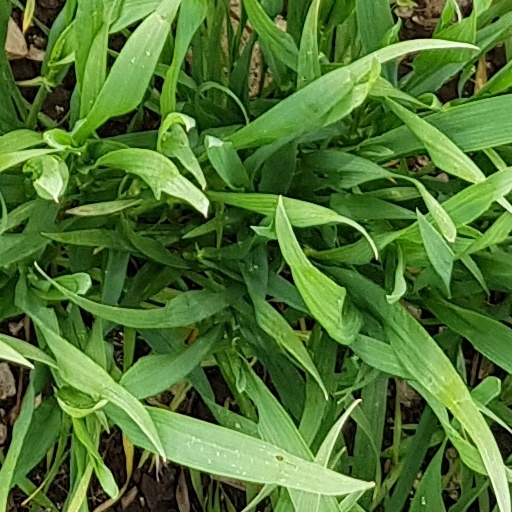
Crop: wheat